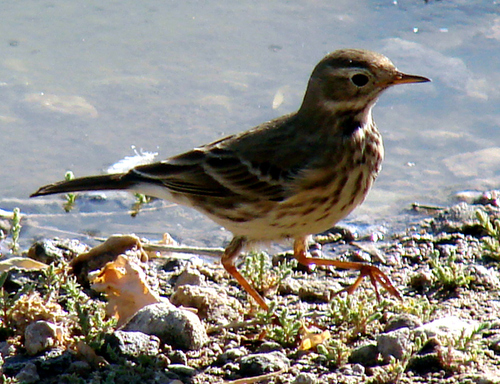
this bird has white eyerings, bright orange tarsus and feet with white eyebrows.
foot with long claws and tarsus rather long for the bodya small bird with a white and brown belly, and brown and white feathers covering the rest of its body.
this little bird has a speckled belly and breast with a white eyebrow and wingbars.
this bird has a speckled belly and breast with a short pointy bill.
small to medium white brown grey and black bird with long orange tarsus and medium beak
this small bird has orange, webbed feet and a long bill.
a small bird with brown feathers, orange feet, white-and-brown body, black eyes, and brown-and-white wings.
this bird has wings that are black and white and has a yellow billthe bird has a spotted cream belly and black eyering.
Species: American Pipit